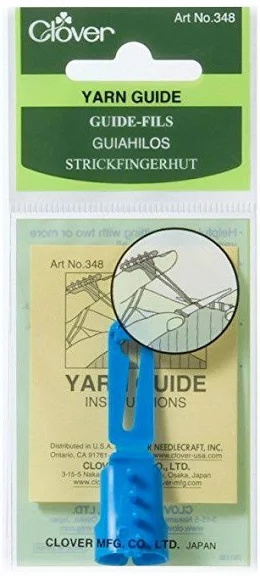
Clover Yarn Guide
The knitting thimble from Clover can hold up to 4 types of yarn or colors. The knitting thimble is a big help when you need to knit with many colors in the same pattern.
Brand: Clover
Category: Arts & Entertainment > Hobbies & Creative Arts > Arts & Crafts > Art & Crafting Tools > Thread & Yarn Tools > Thread & Yarn Guides > Thimble Guides